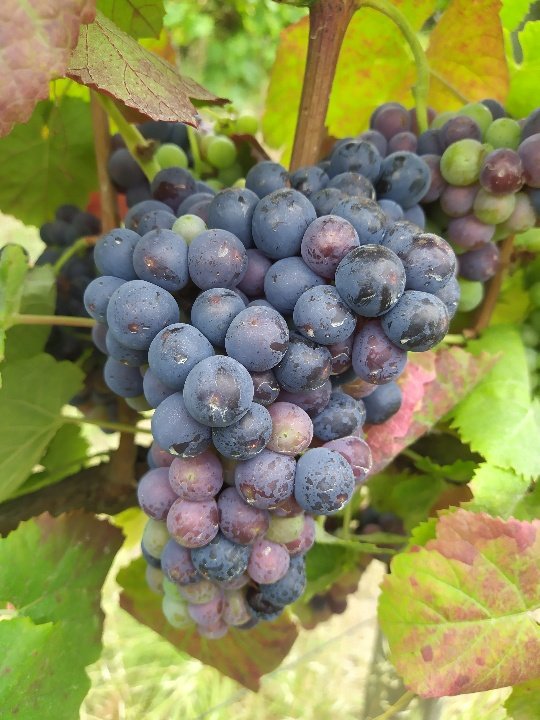
Berries visible: 119
Grape clusters: 3